The Man Who Came Back (2008 film)

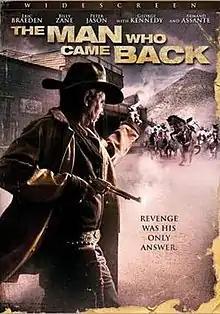
DVD cover

The Man Who Came Back is a 2008 American Western film directed by Glen Pitre. It stars Eric Braeden, Billy Zane, George Kennedy, and Armand Assante. Set in southern Louisiana, it is loosely based on the 1887 sugar strike in four parishes and violence that erupted in the Thibodaux massacre.